Funeral

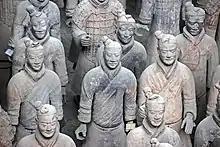
Terracotta warriors of Qin Shi Huang's mausoleum

Most Japanese funerals are conducted with Buddhist and/or Shinto rites. Many ritually bestow a new name on the deceased; funerary names typically use obsolete or archaic kanji and words, to avoid the likelihood of the name being used in ordinary speech or writing. The new names are typically chosen by a Buddhist priest, after consulting the family of the deceased.